The Merchant of Venice (1969 film)

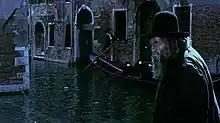
A screenshot of the restored film, depicting Shylock

The Merchant of Venice is a 1969 drama short film directed by Orson Welles based on William Shakespeare's play of the same name. While actually completed, it is frequently cited as an unfinished film, though better described as a partially lost film due to the loss of film elements.